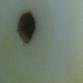
Crop: Tomato
Condition: helicoverpa-armigera-p